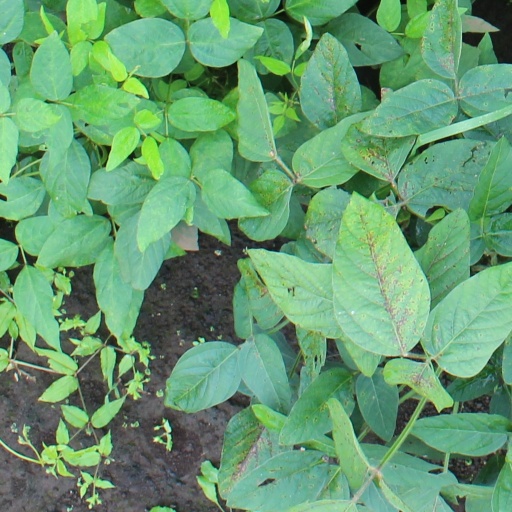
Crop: soybean